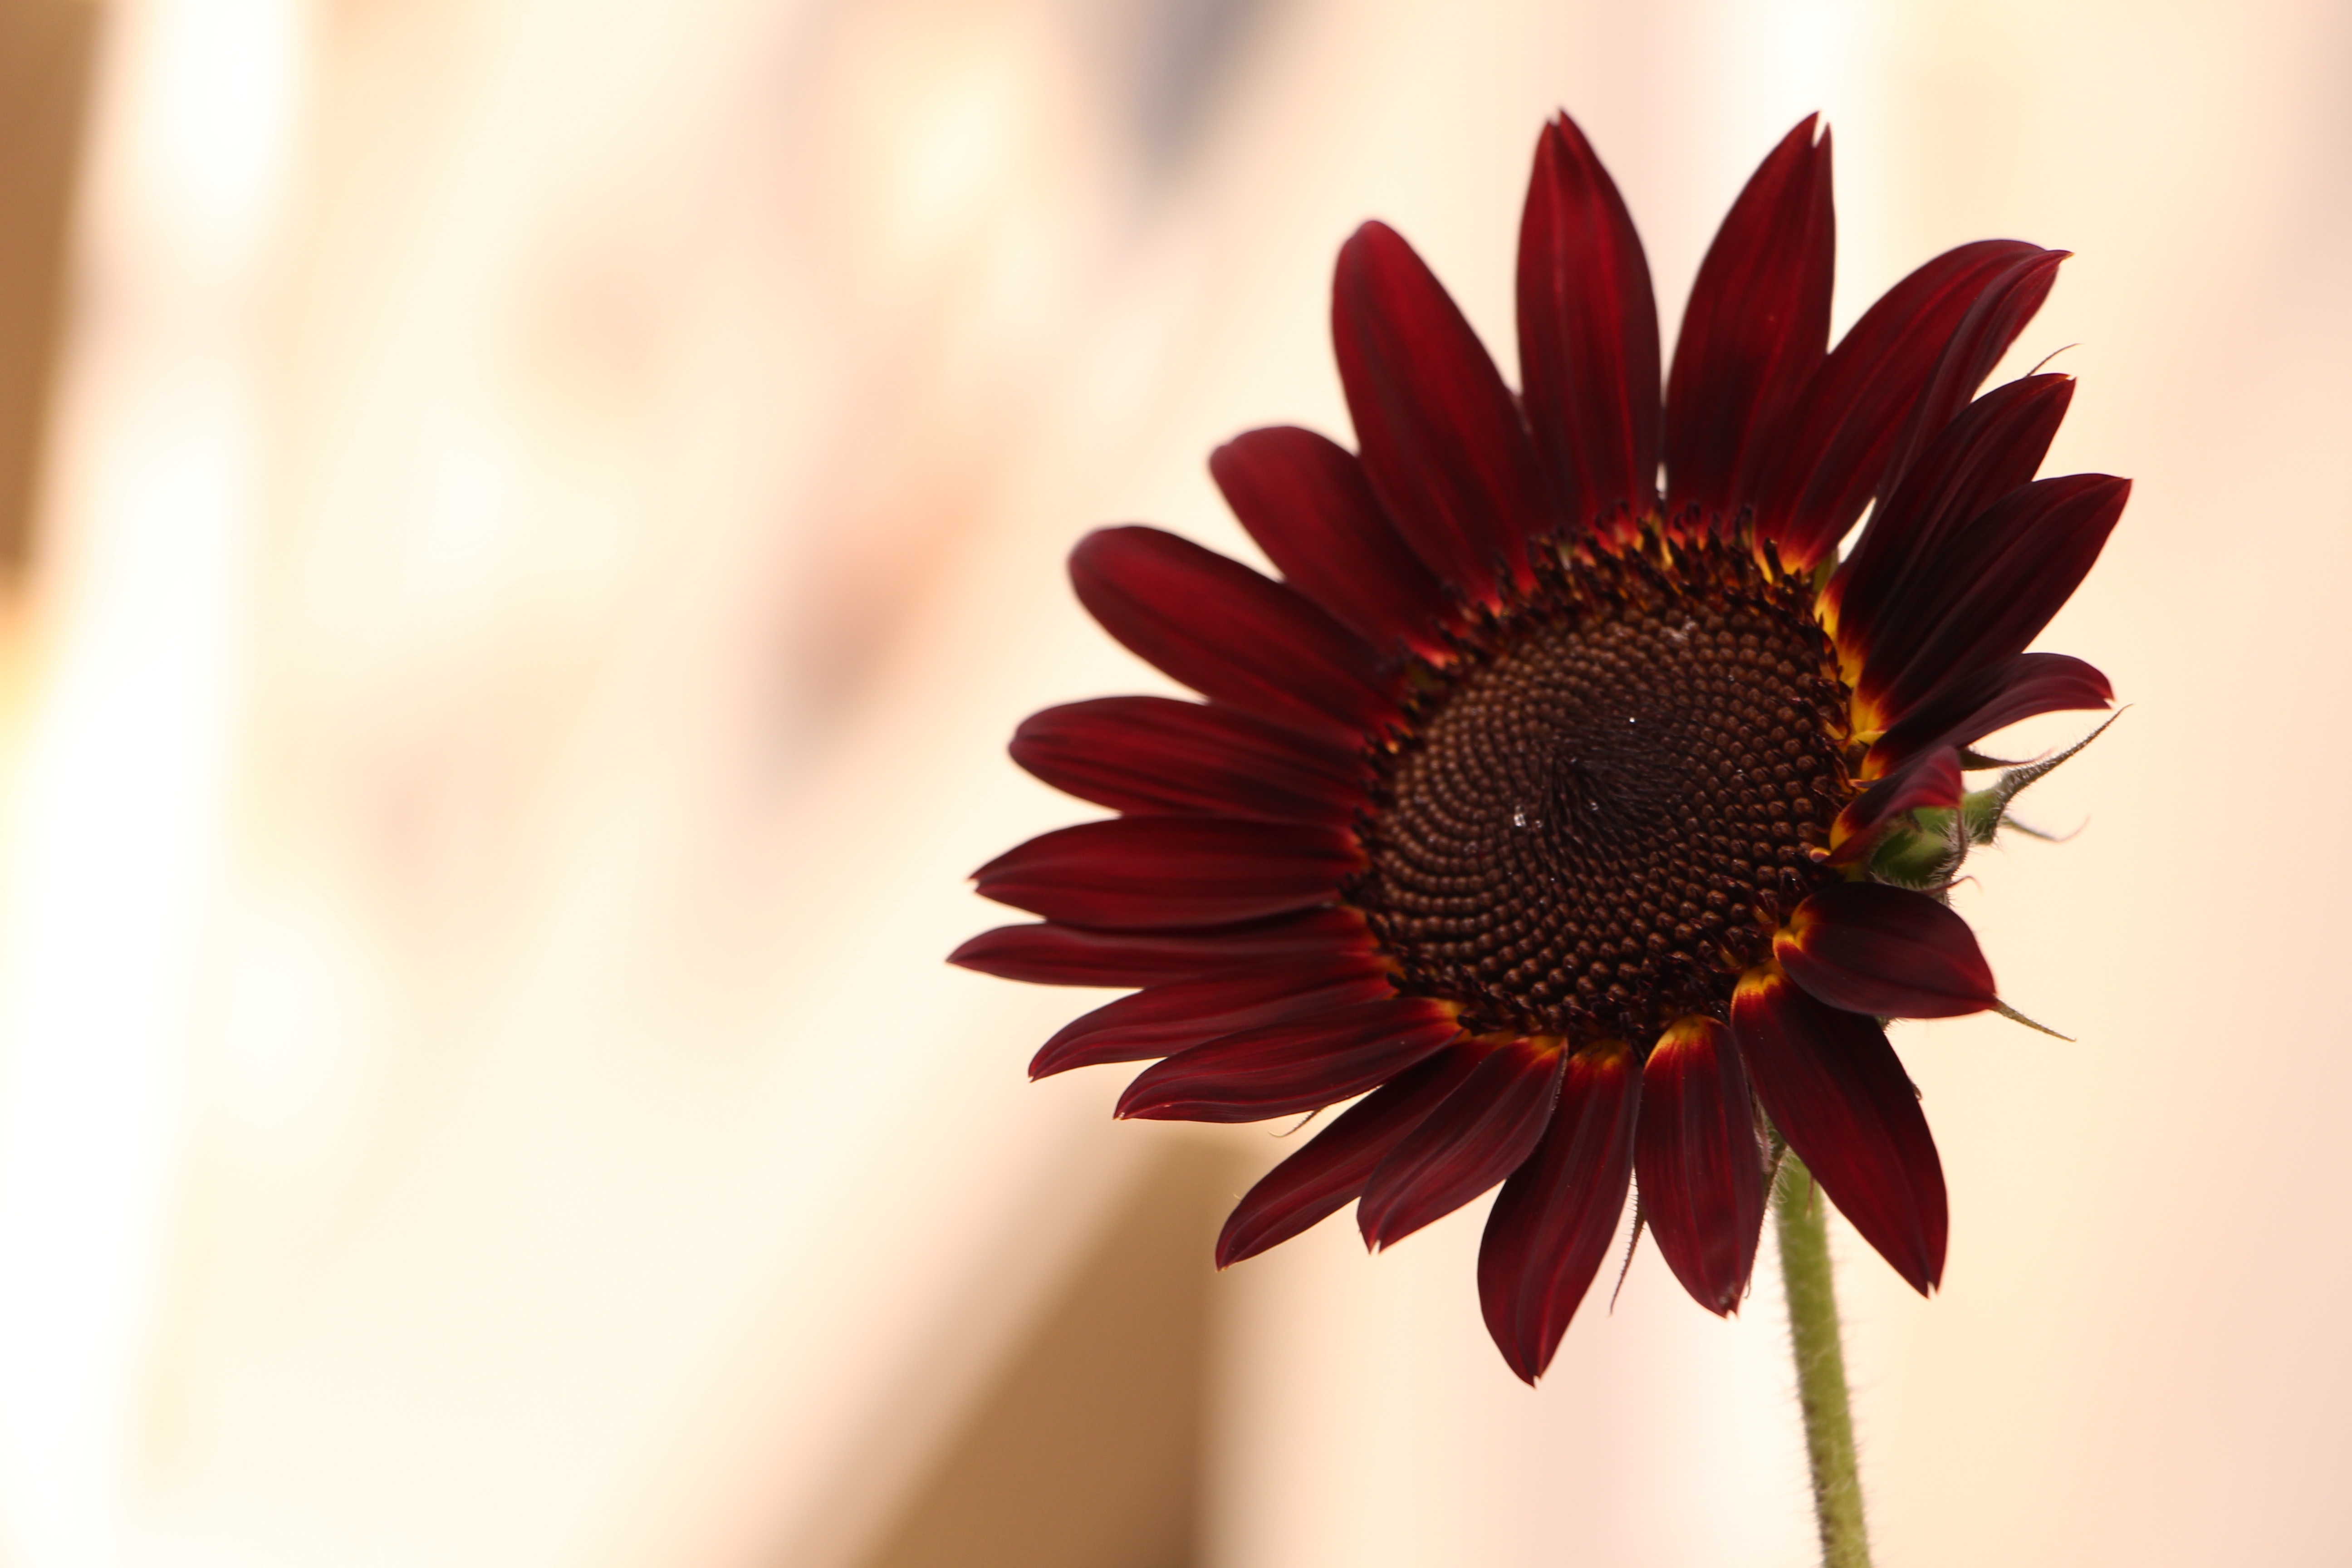
nature, plant, photography, flower, petal, spring, red, yellow, flora, sunflower, close up, sunny, petals, gerbera, macro photography, flowering plant, daisy family, land plant